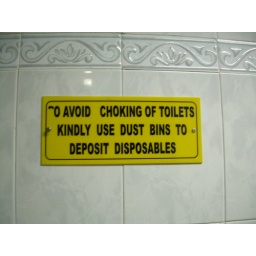
This sign was in the bathroom at the Kochi airport in Kerala.